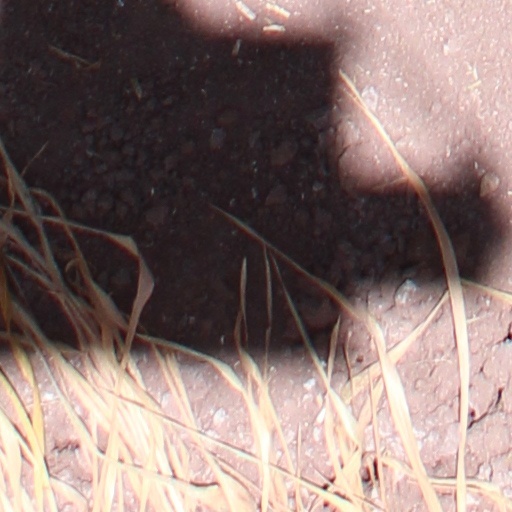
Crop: wheat